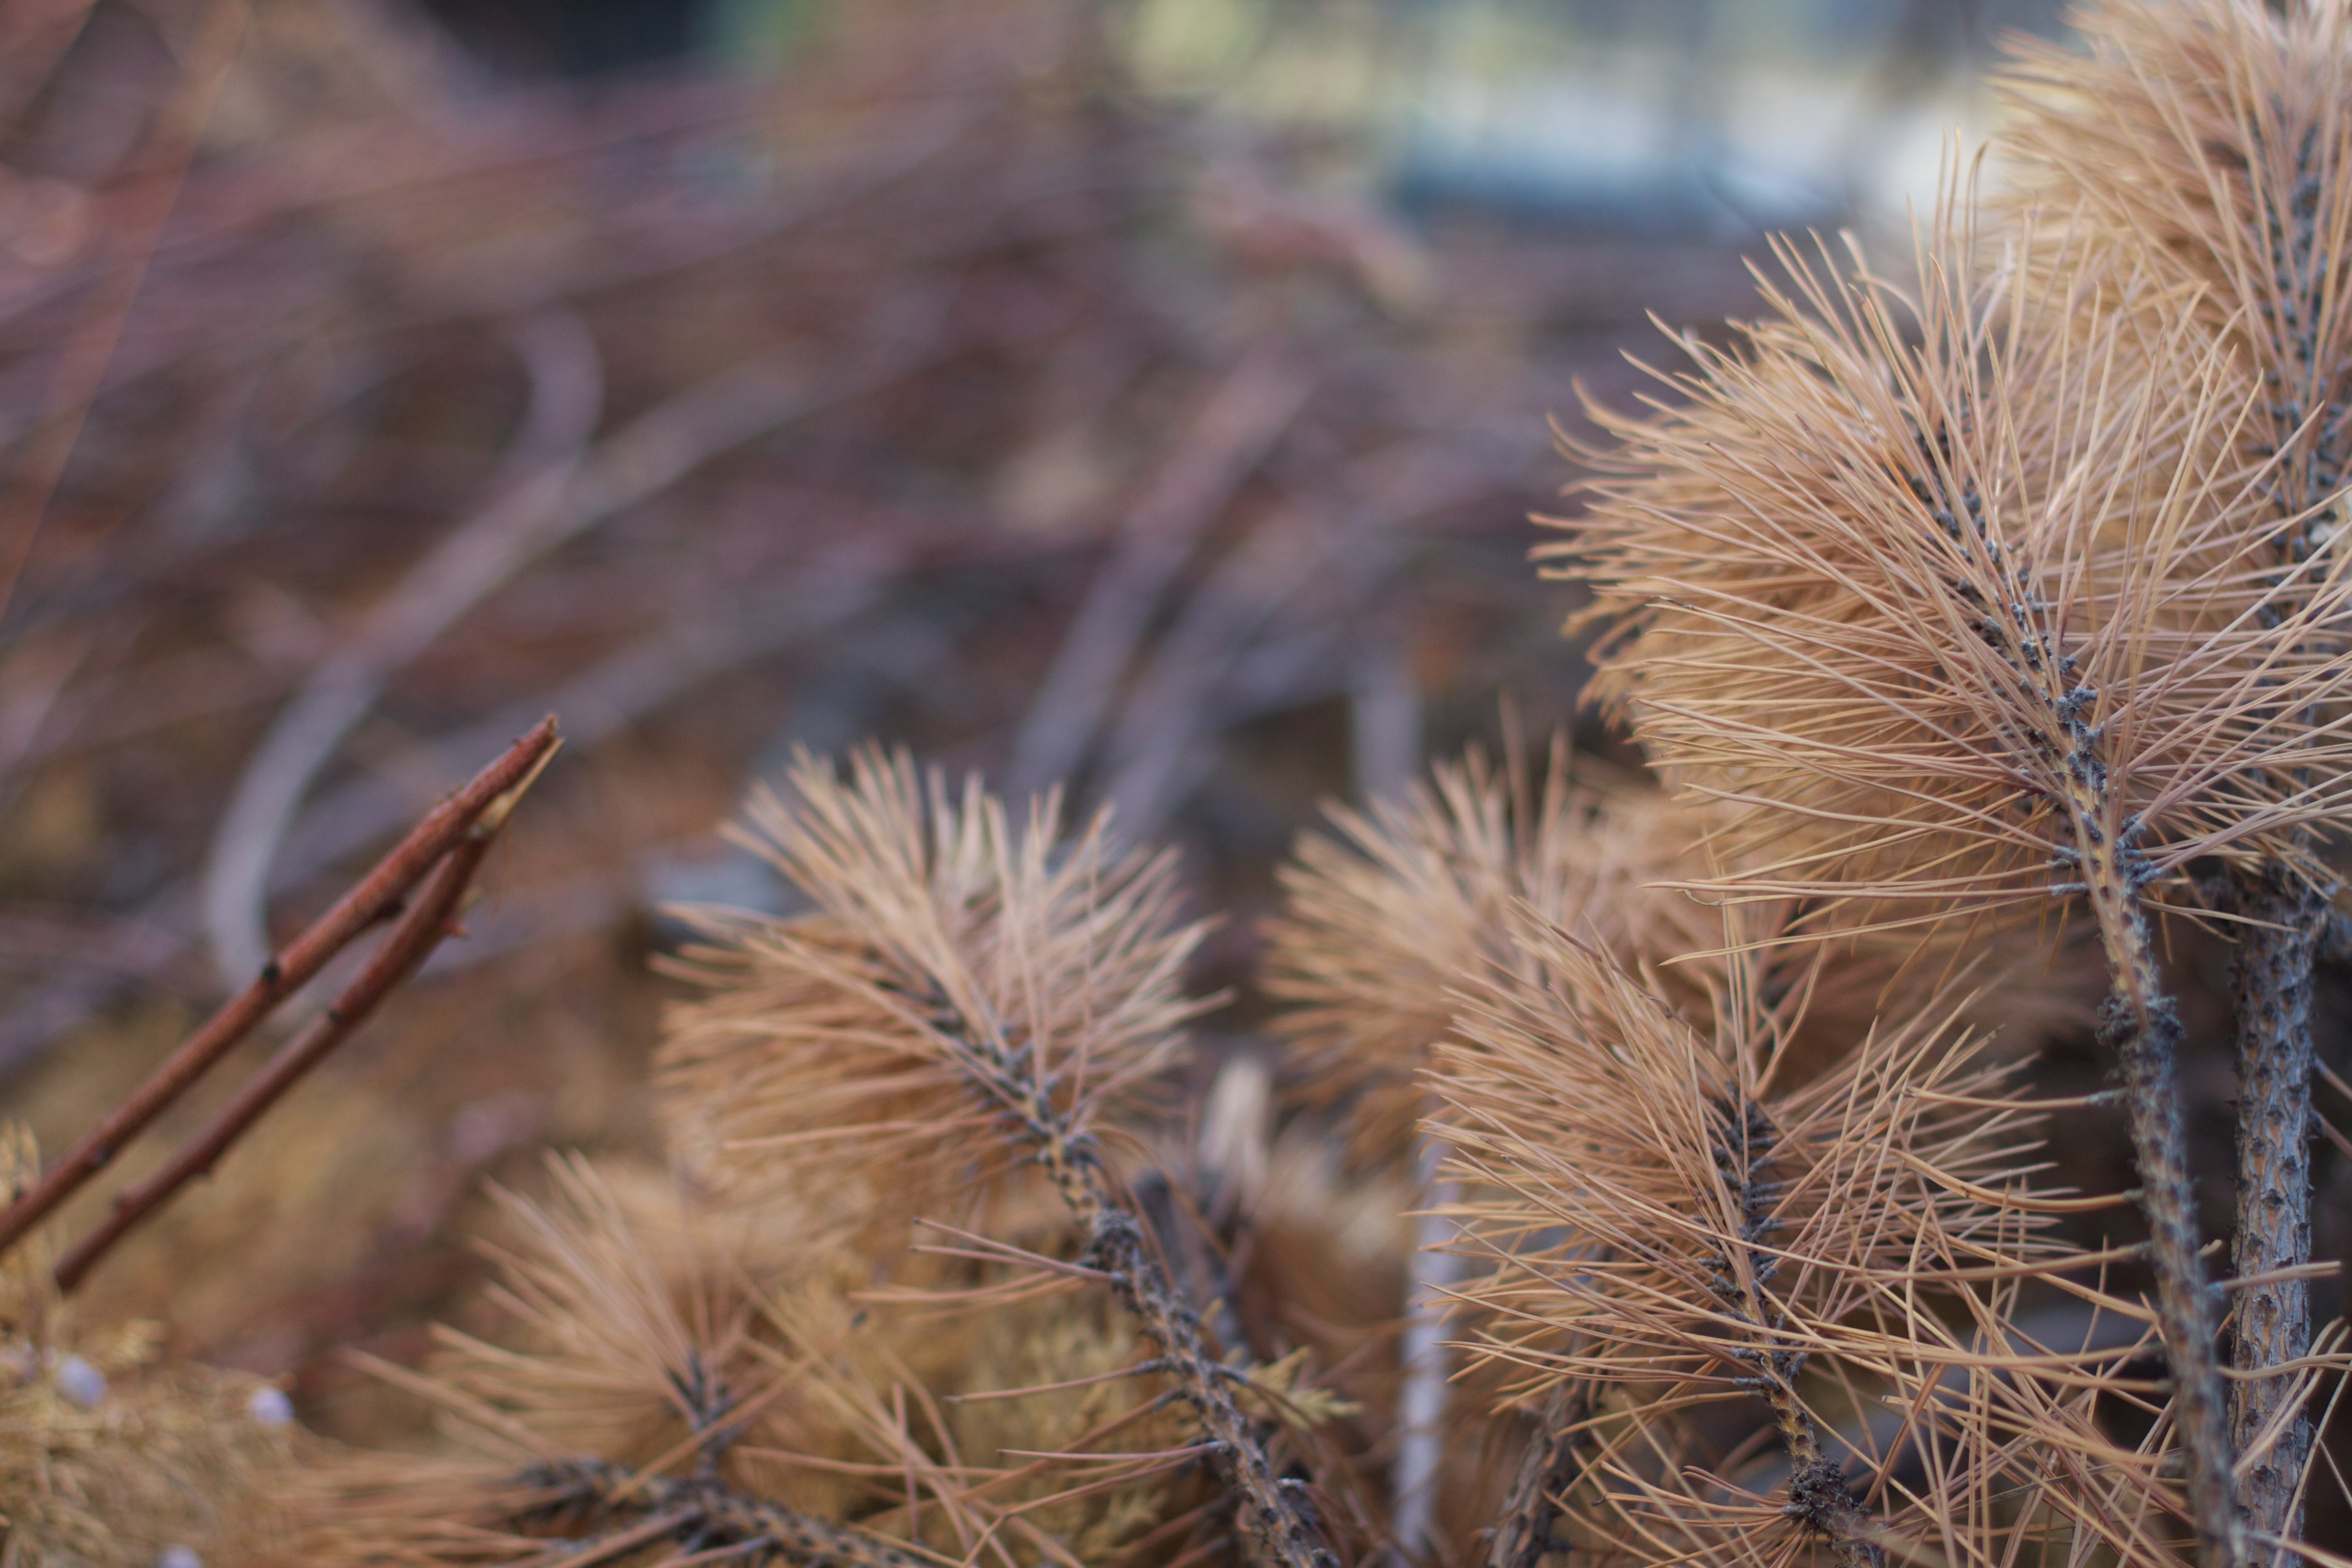
tree, nature, grass, branch, plant, prairie, flower, frost, autumn, flora, season, fauna, close up, macro photography, flowering plant, grass family, land plant, thorns spines and prickles